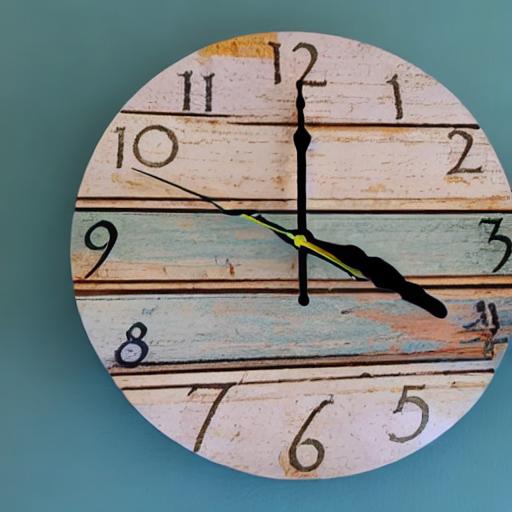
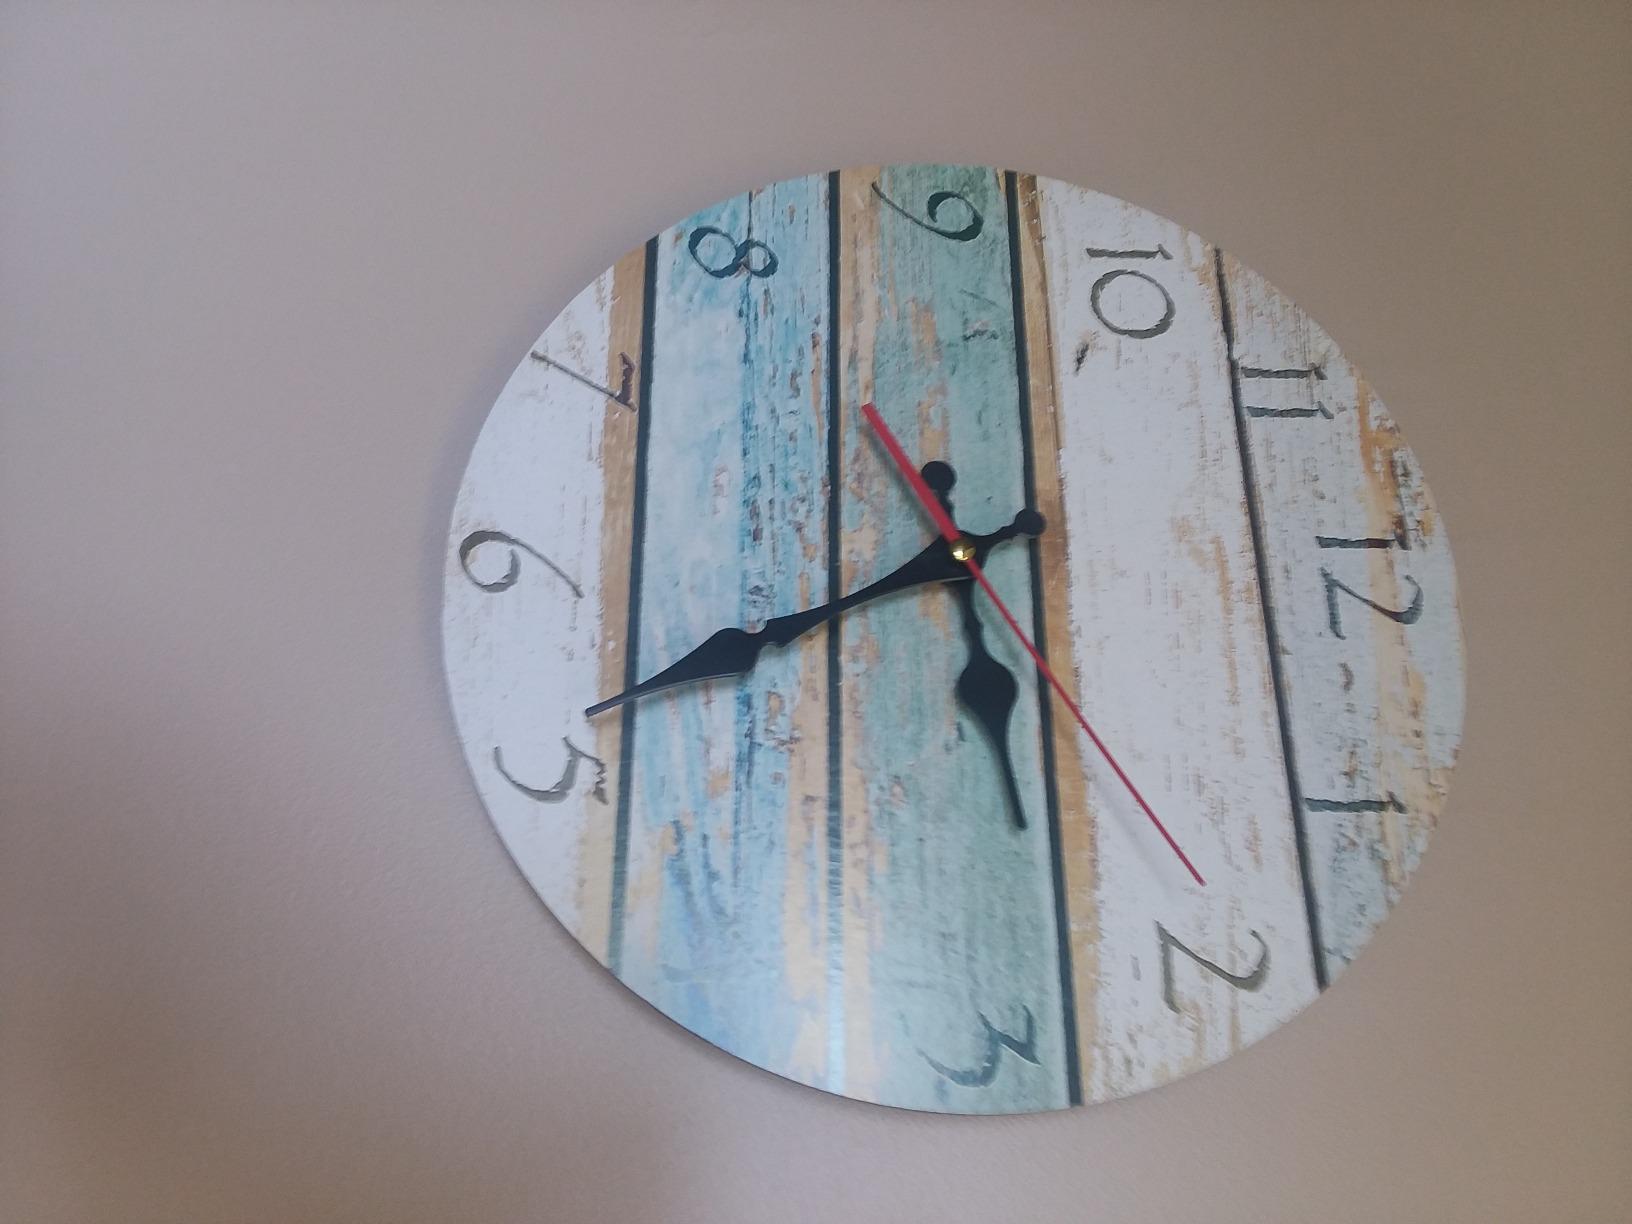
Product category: clock
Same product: no